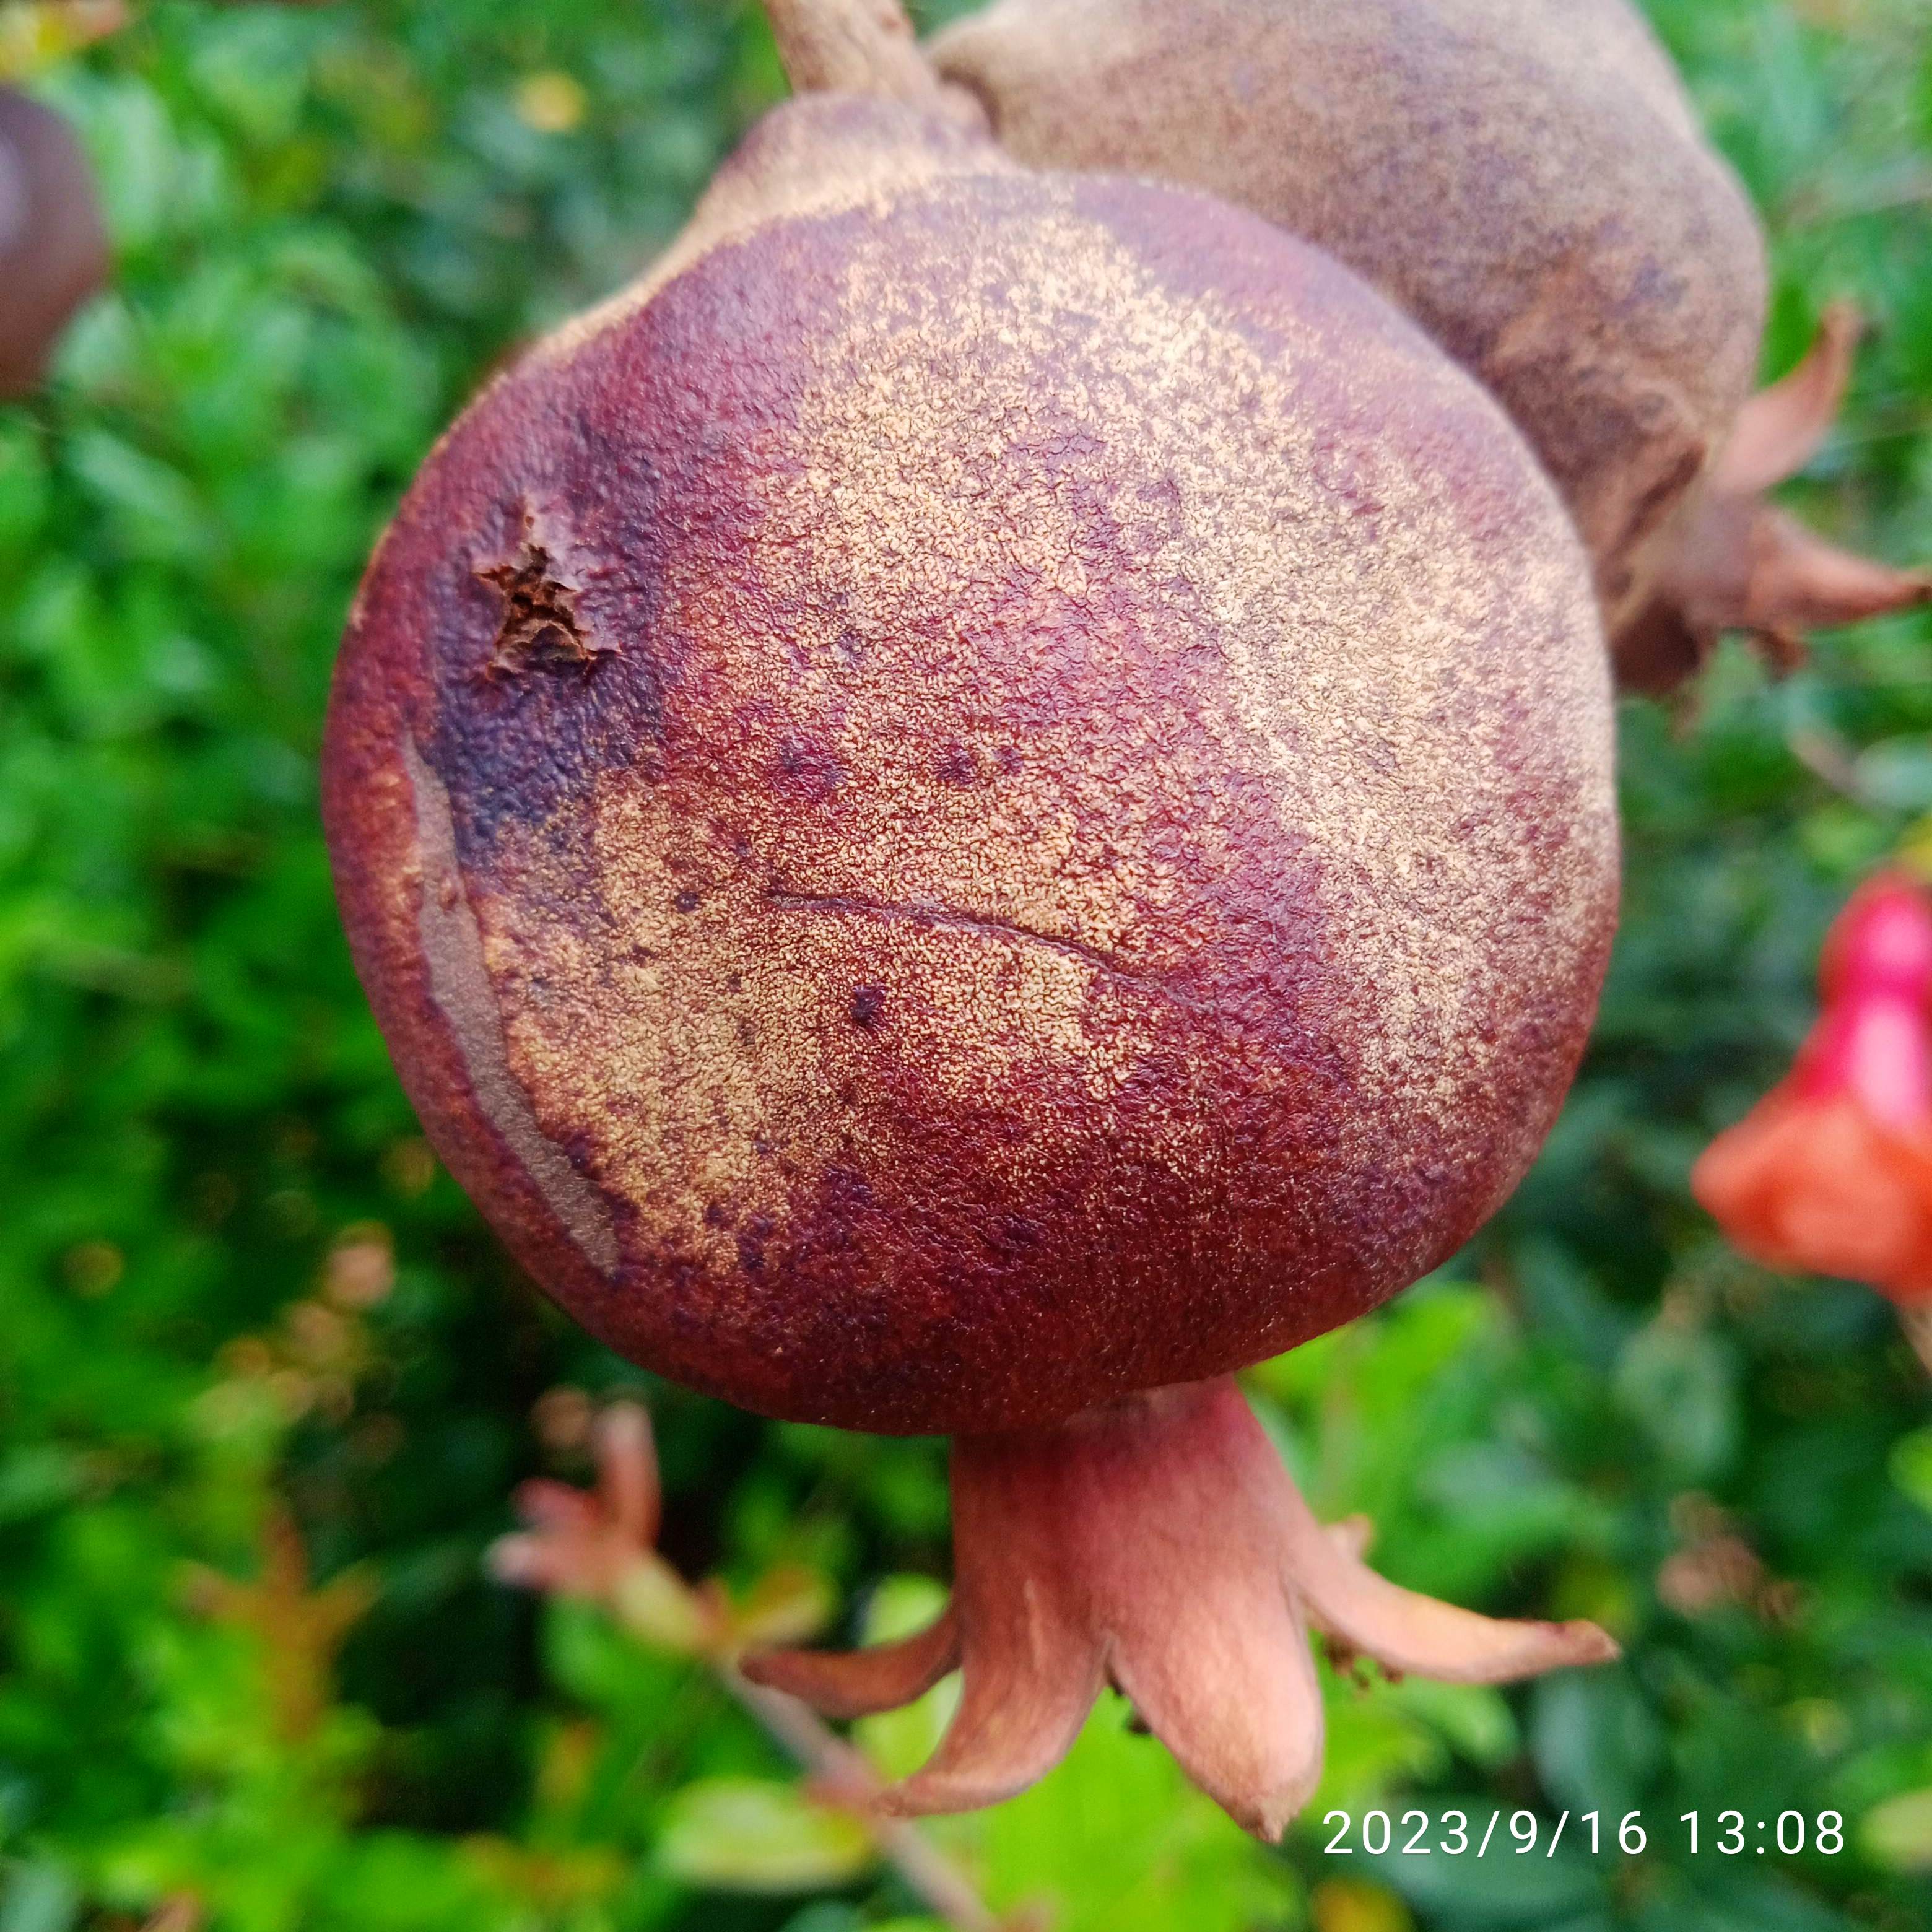
Label: Alternaria